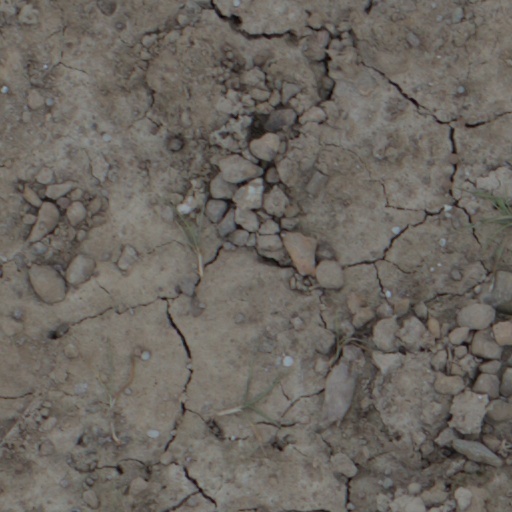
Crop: wheat